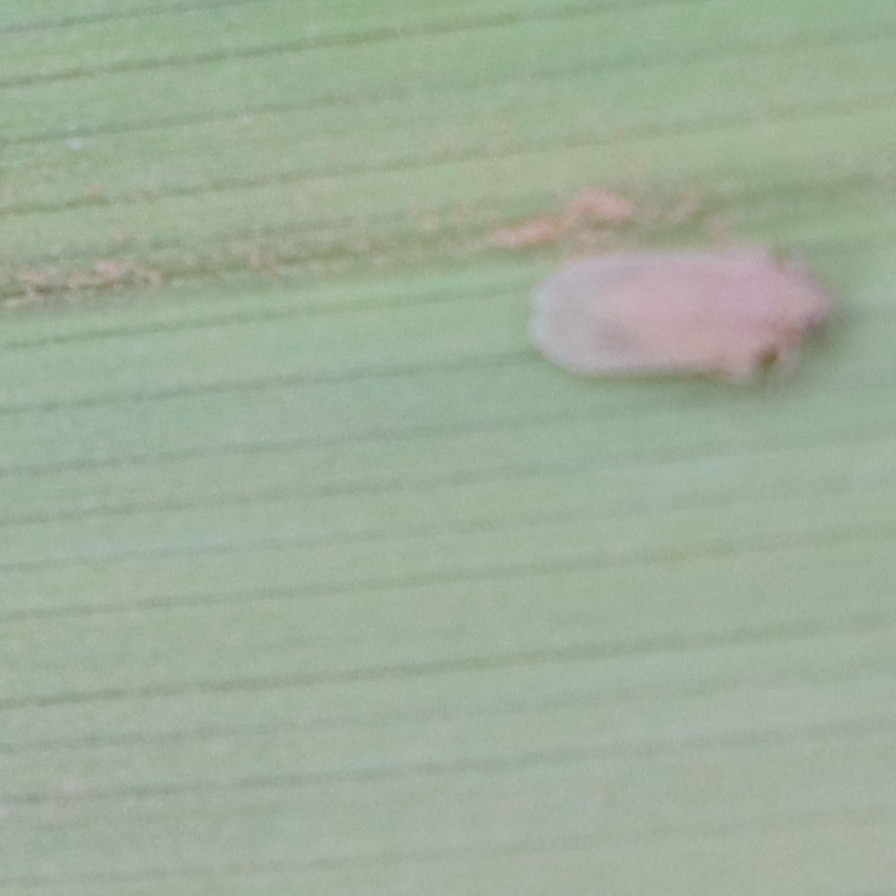
Label: Bug